Hit Comics

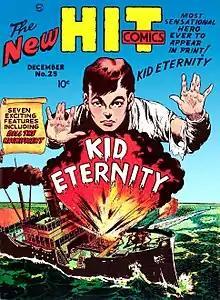
Issue #25 (December 1942)

Hit Comics is a comic book anthology title published by Quality Comics during the Golden Age of Comic Books from 1940 until 1950.